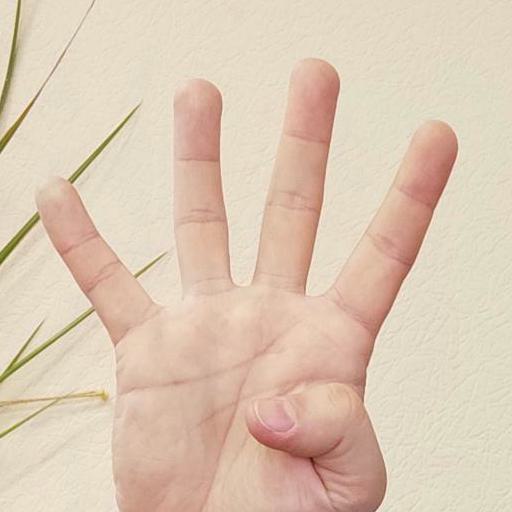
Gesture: four